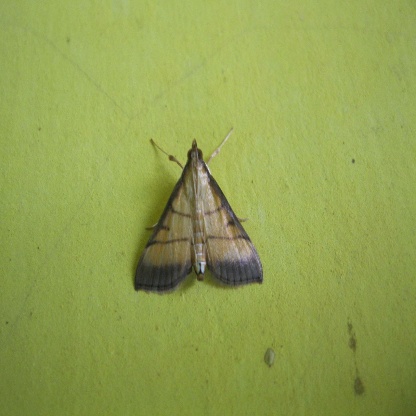
Nhãn: Sâu cuốn lá nhỏ ( Rice leaf folder)